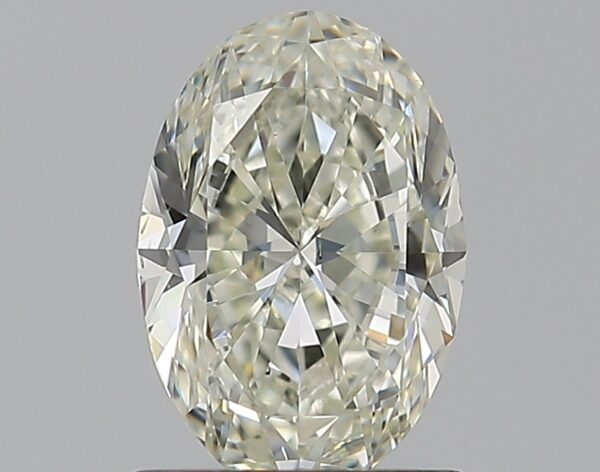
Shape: oval
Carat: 1
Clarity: SI1
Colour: K
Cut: EX
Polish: EX
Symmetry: VG
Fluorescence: N
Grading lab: GIA
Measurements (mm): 7.88 x 5.41 x 3.39